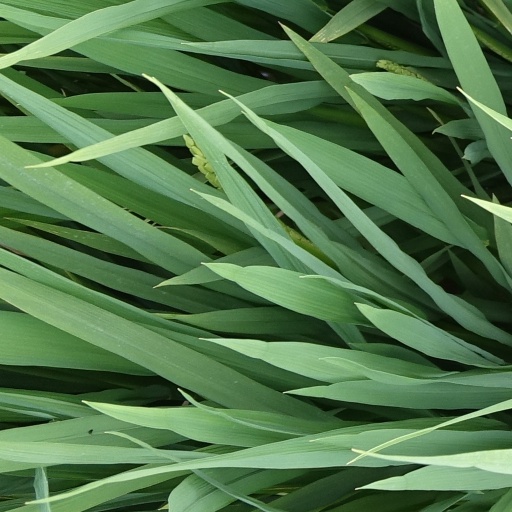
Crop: rice